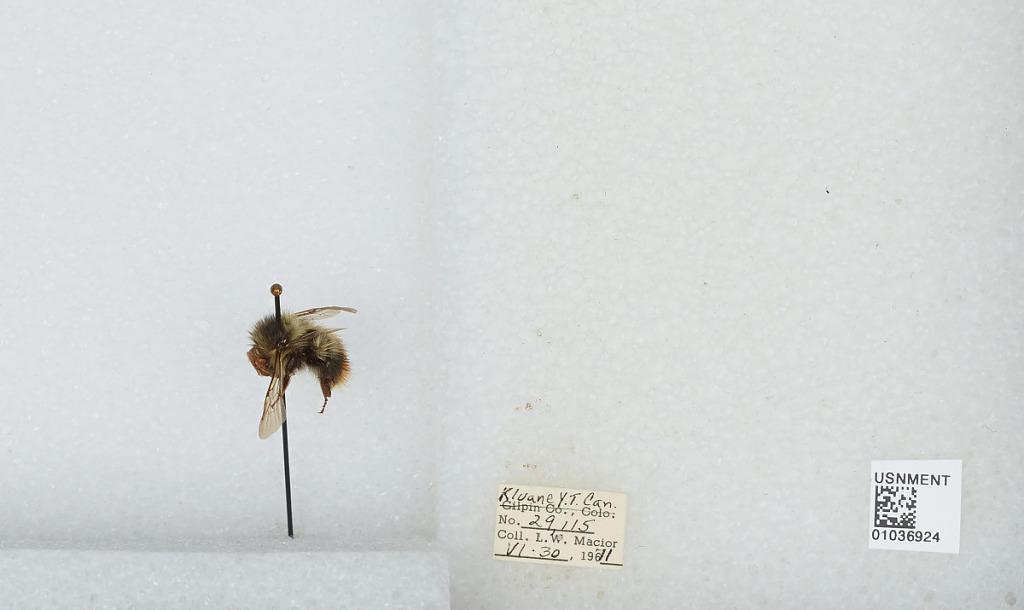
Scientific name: Bombus (Pyrobombus) mixtus Cresson
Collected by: L. Macior
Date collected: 1971-6-30
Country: Canada
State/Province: Yukon Territory
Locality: Kluane
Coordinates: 60.75, -139.5